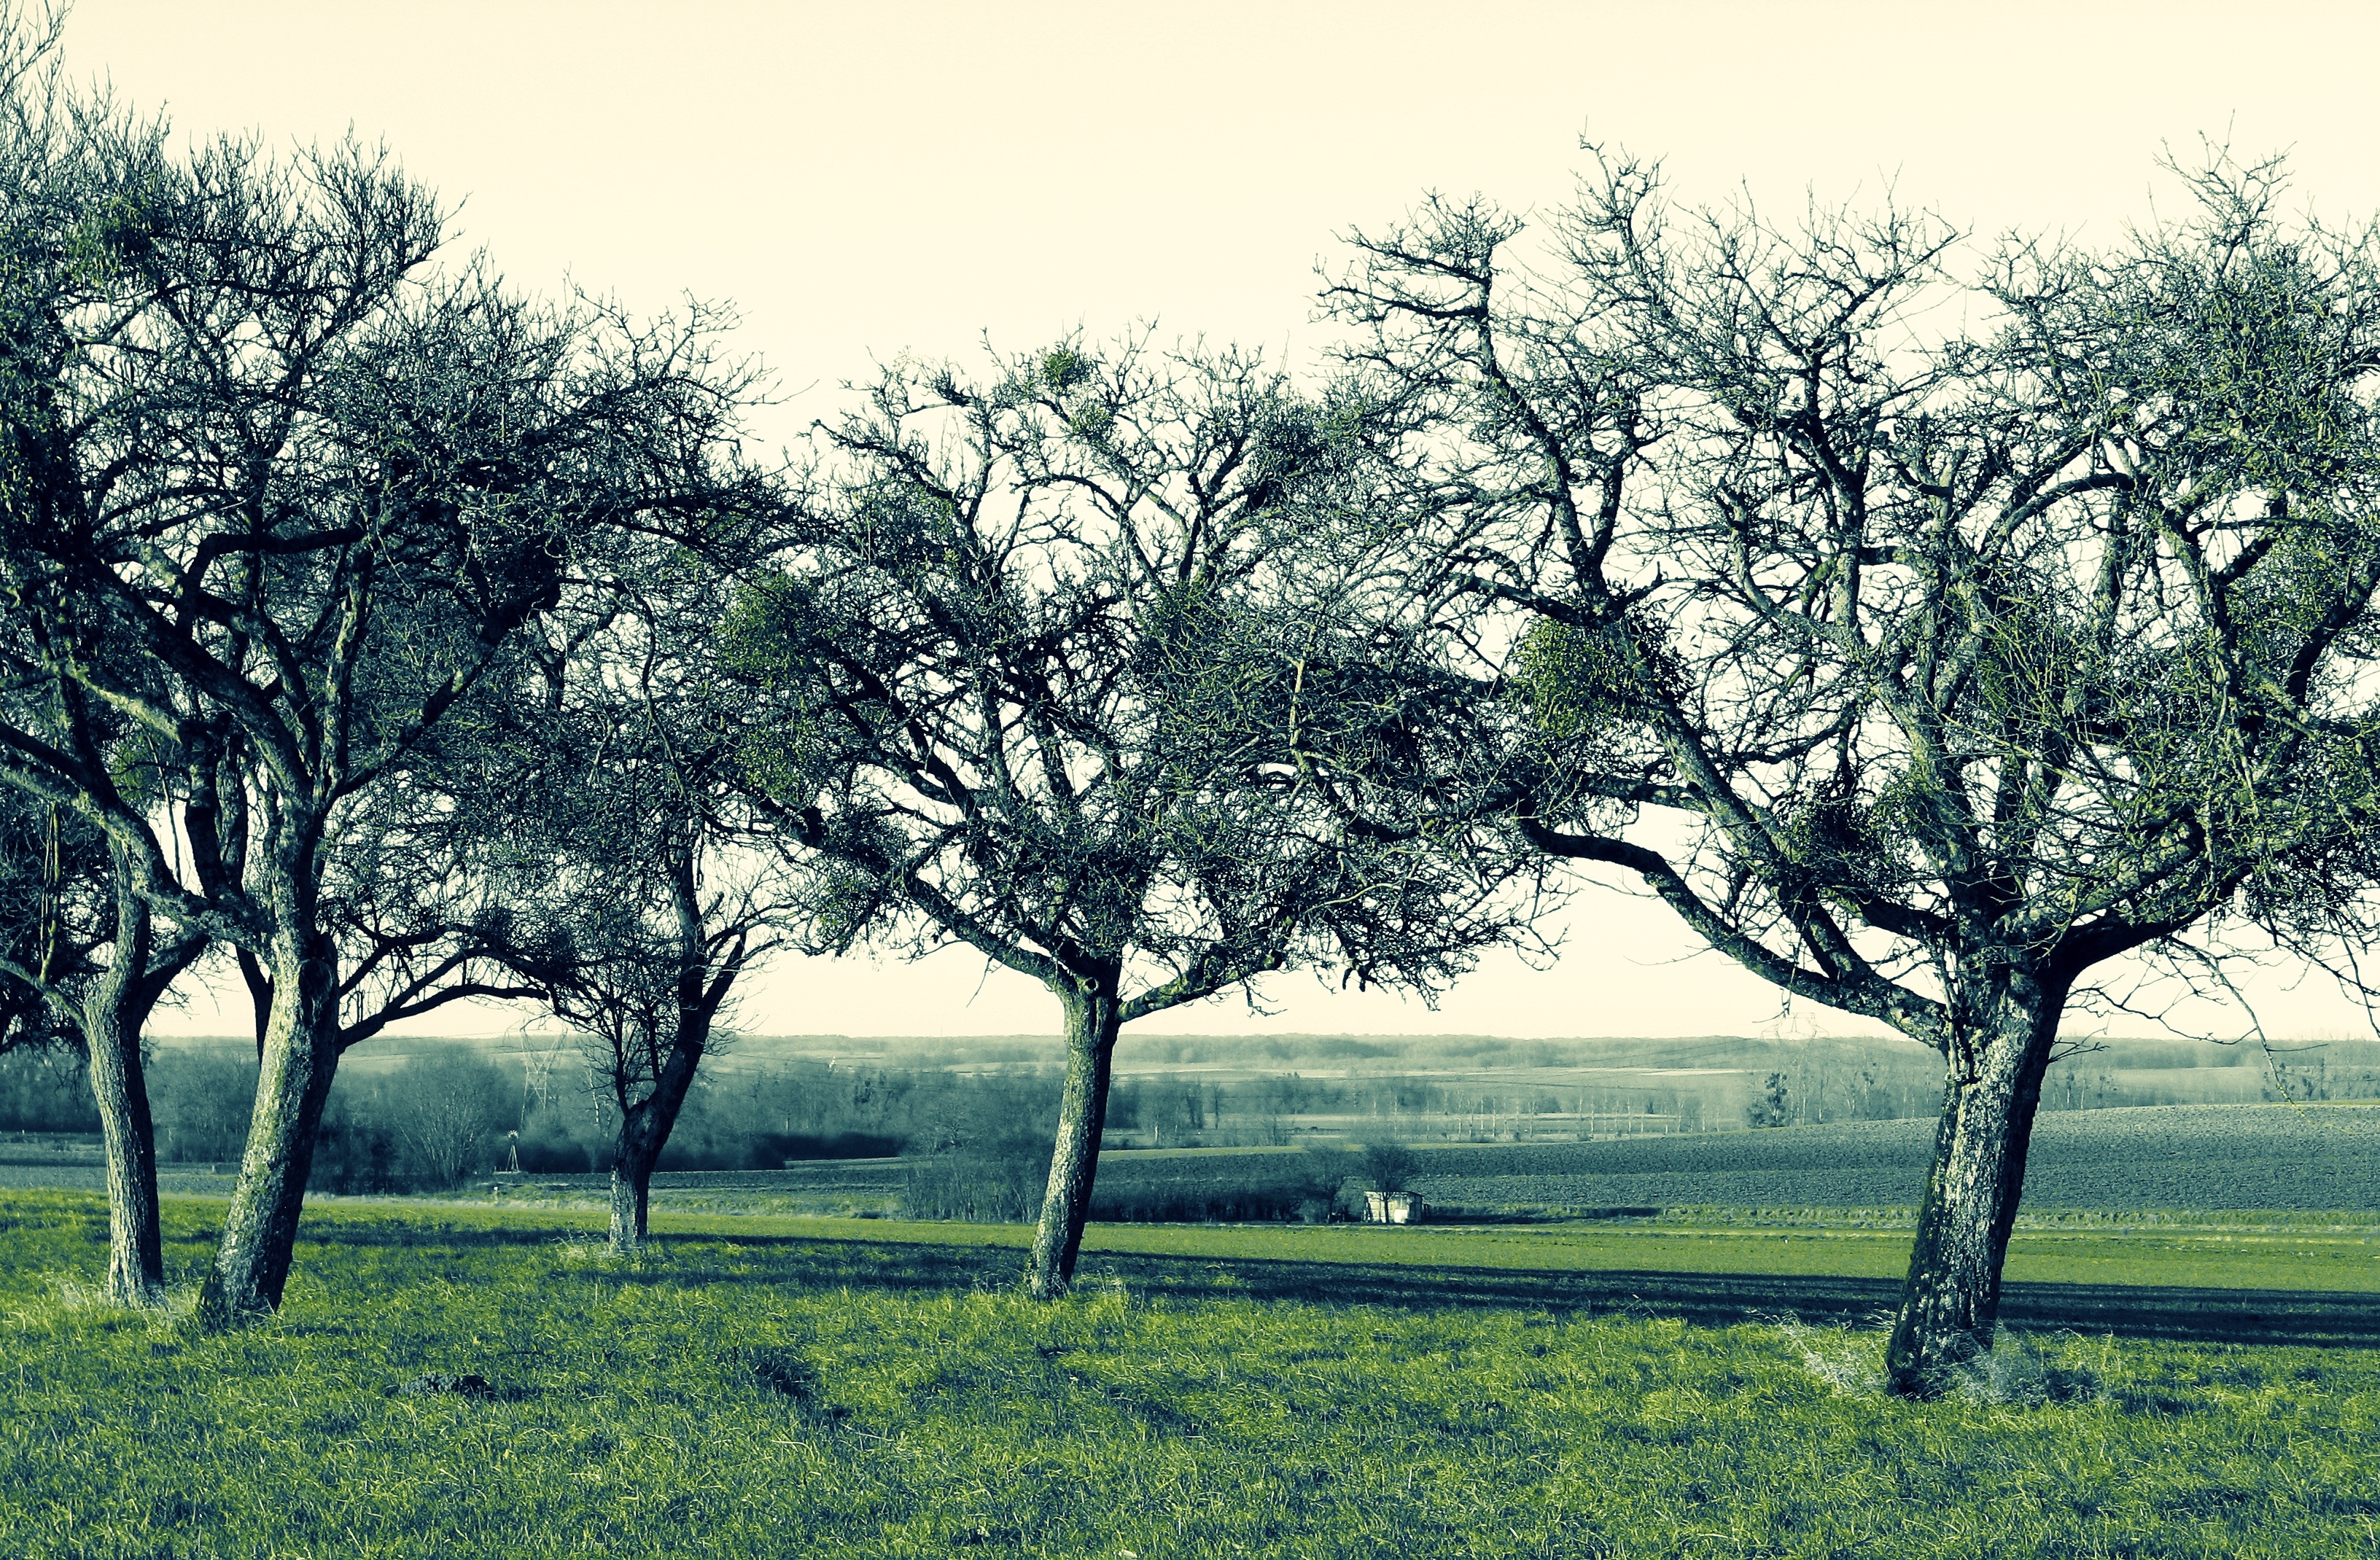
landscape, tree, nature, grass, branch, blossom, plant, field, meadow, morning, leaf, flower, orchard, spring, park, savanna, plain, rural area, atmospheric phenomenon, woody plant